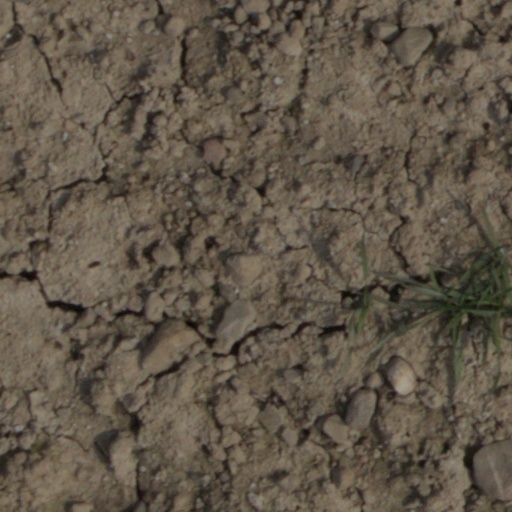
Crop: wheat